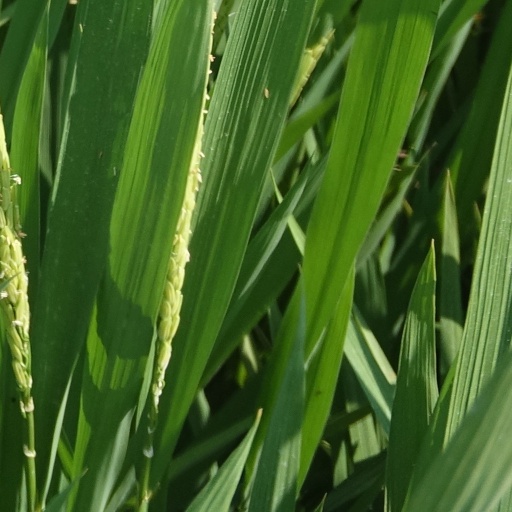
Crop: rice